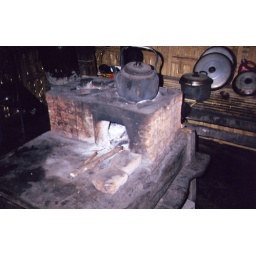
Actual stove in Bali house